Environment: lab
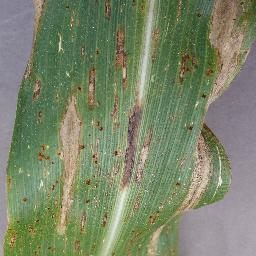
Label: northern_corn_leaf_blight